Jan Ø. Jørgensen

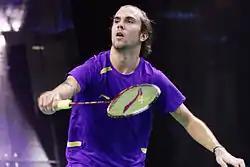
Jan Ø. Jørgensen at the 2013 French Super Series.

Jan Østergaard Jørgensen (born 31 December 1987) is a Danish retired badminton player who played for SIF (Skovshoved) in the national league. He won the men's singles title at the 2014 European Championships, and was the bronze medalist at the 2015 World Championships. He joined the Denmark winning team at the 2016 Thomas Cup in Kunshan, China.